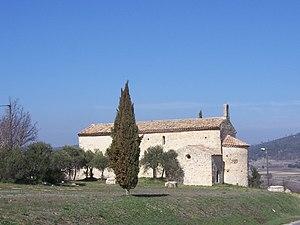
vue générale de notre dame de beauvoir
La chapelle Notre-Dame de Beauvoir est une chapelle d'architecture romane située sur la commune française de Beaumont-de-Pertuis.
Beaumont-de-Pertuis est une commune française, située respectivement dans le canton de Pertuis, l'arrondissement d'Apt, le département de Vaucluse en région Provence-Alpes-Côte d'Azur. Ses habitants sont appelés les Beaumontais.
Cet article recense les monuments historiques du département de Vaucluse, en France.